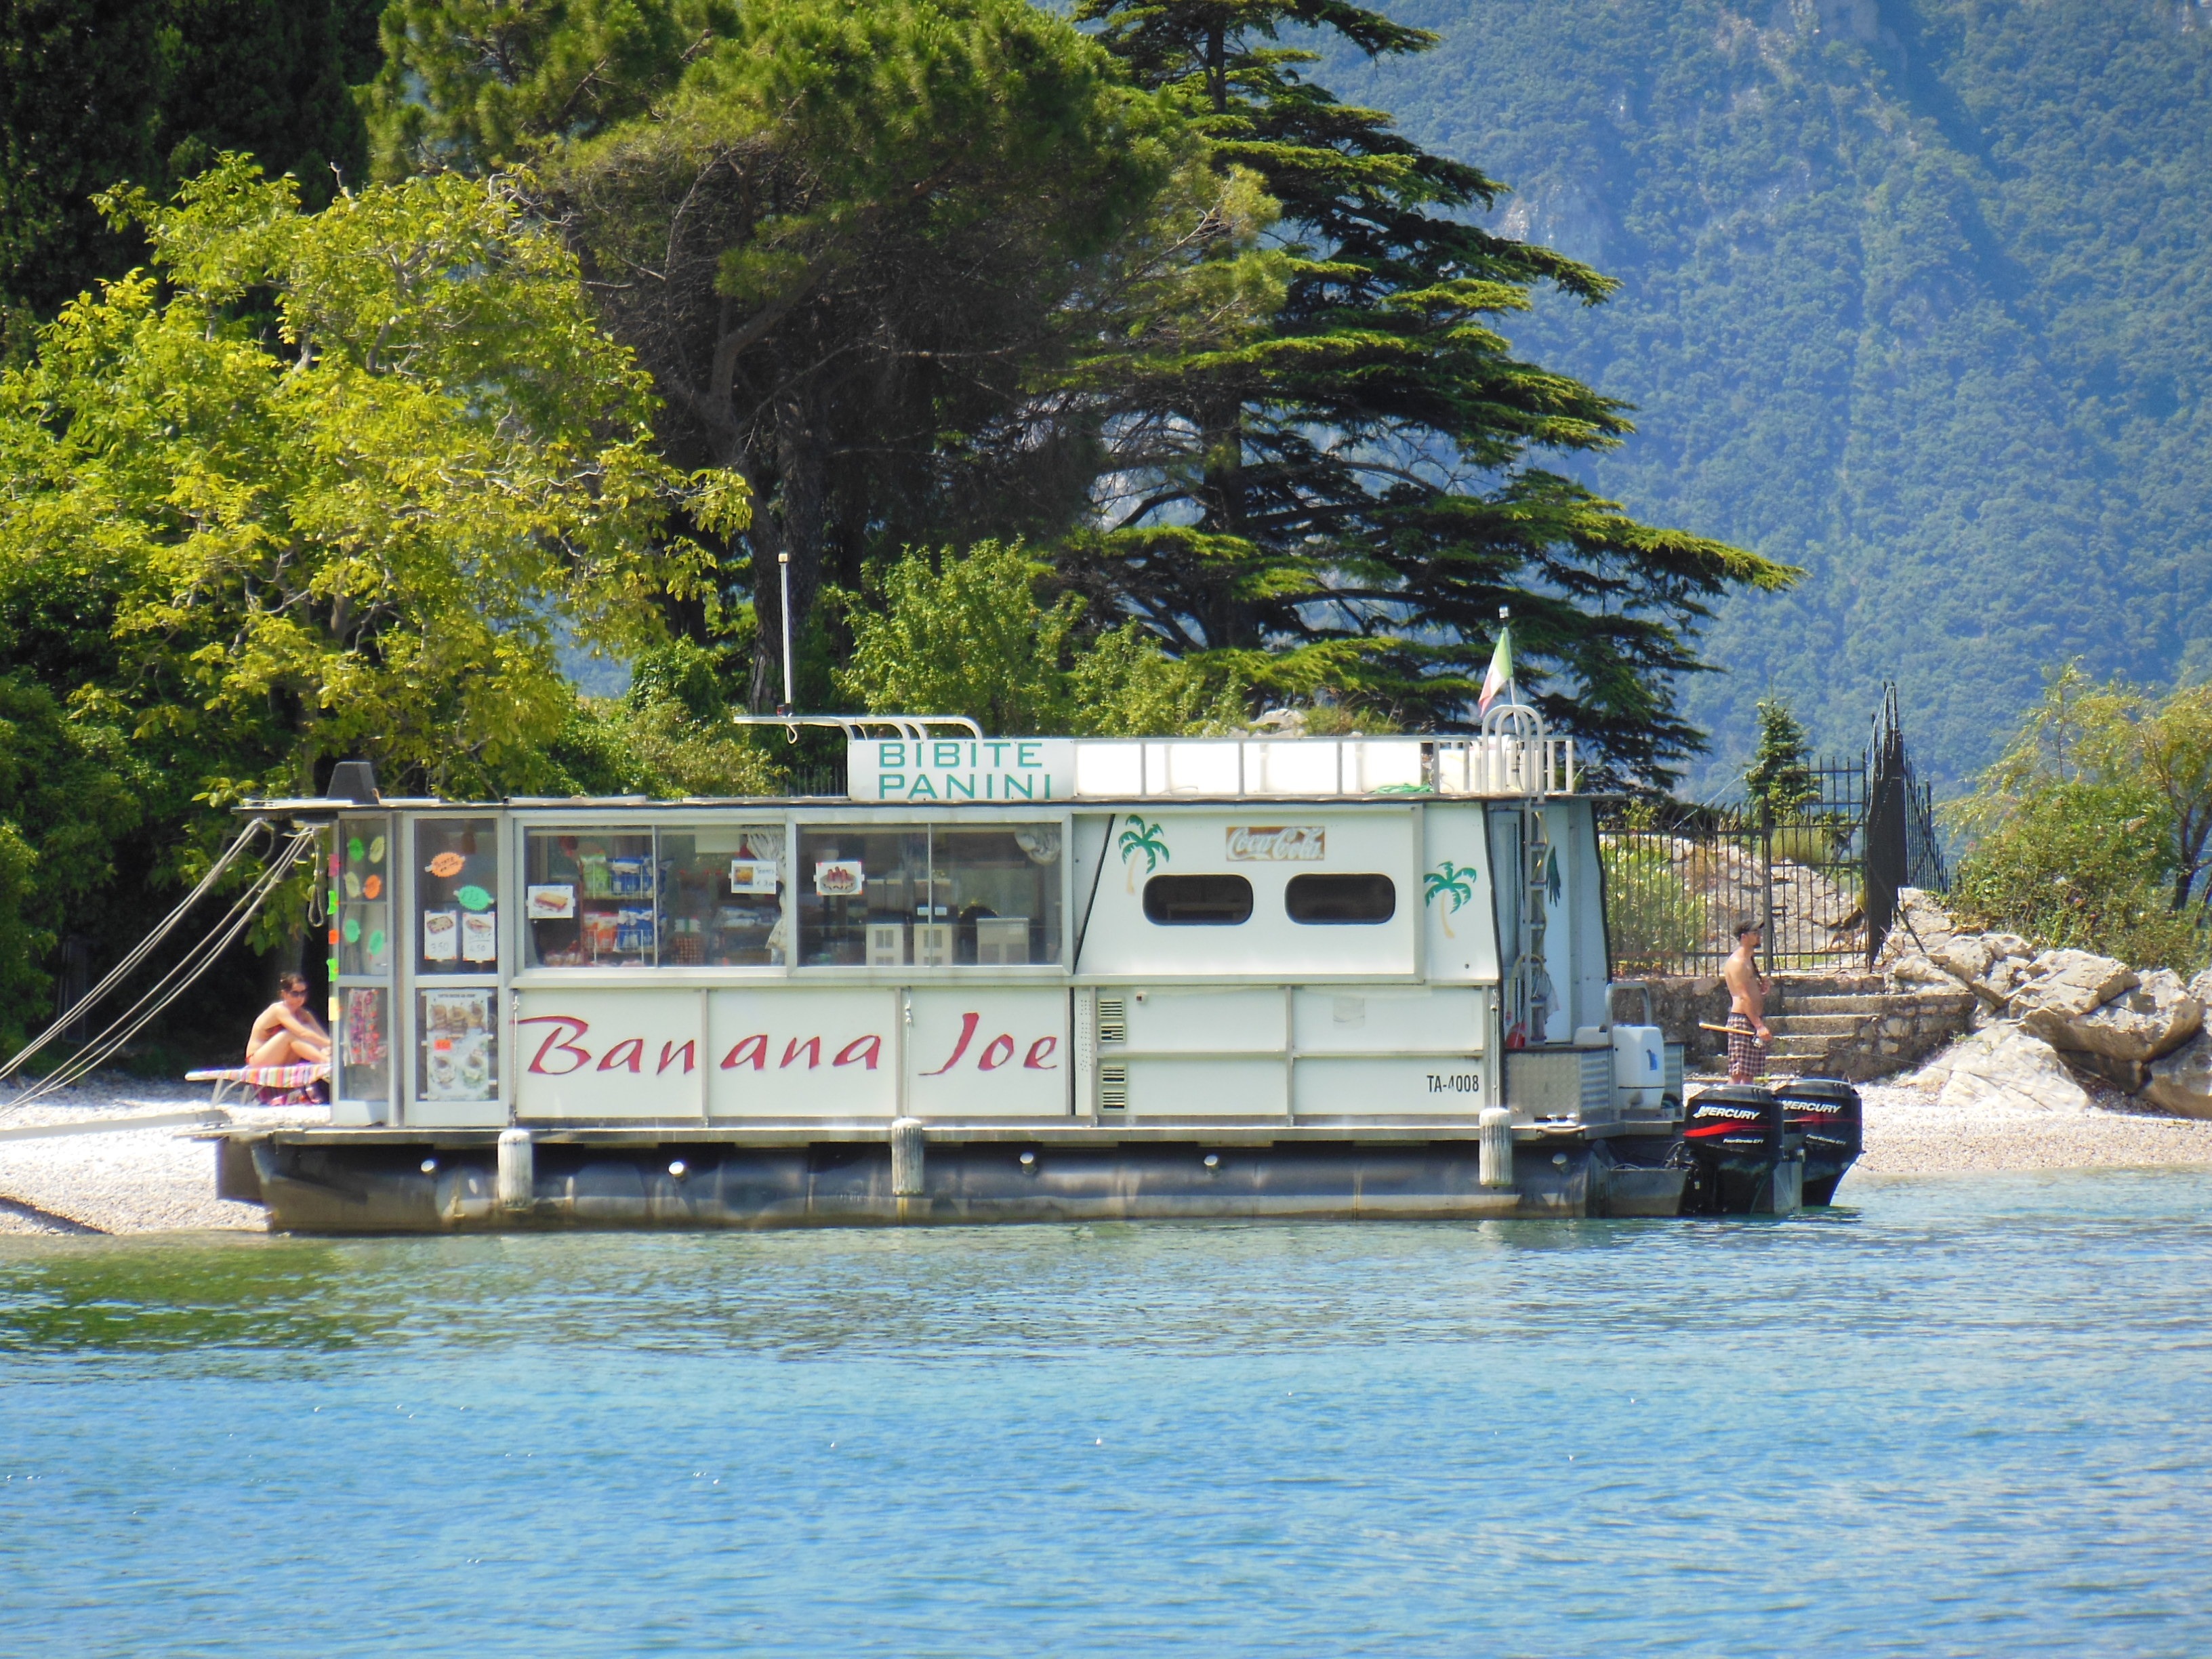
beach, water, boat, restaurant, river, canal, ship, transport, boot, vehicle, italy, waterway, garda, ferry, kiosk, watercraft, barge, rolling stock, banana joe